Sheet music

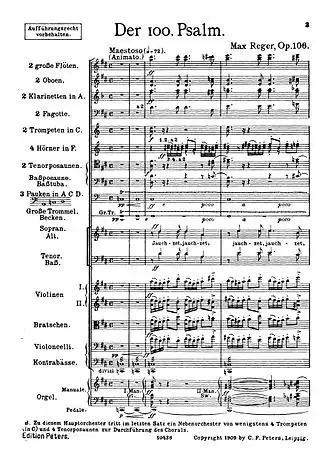
First page of the full score for Max Reger's "Der 100. Psalm" for choir, orchestra and organ

Sheet music can be used as a record of, a guide to, or a means to perform, a song or piece of music. Sheet music enables instrumental performers who are able to read music notation (a pianist, orchestral instrument players, a jazz band, etc.) or singers to perform a song or piece. Music students use sheet music to learn about different styles and genres of music. The intended purpose of an edition of sheet music affects its design and layout. If sheet music is intended for study purposes, as in a music history class, the notes and staff can be made smaller and the editor does not have to be worried about page turns. For a performance score, however, the notes have to be readable from a music stand and the editor has to avoid excessive page turns and ensure that any page turns are placed after a rest or pause (if possible). As well, a score or part in a thick bound book will not stay open, so a performance score or part needs to be in a thinner binding or use a binding format which will lie open on a music stand.